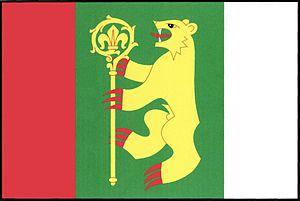
Podveky est une commune du district de Kutná Hora, dans la région de Bohême-Centrale, en République tchèque. Sa population s'élevait à 220 habitants en 2020.